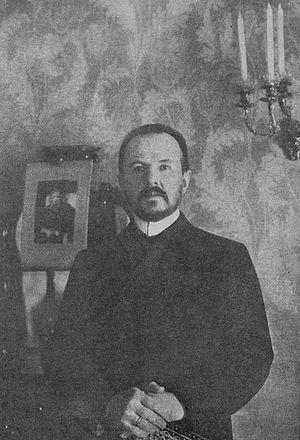
Alexeï Bellegarde en 1905 Русский: Алексей Валерианович Бельгард, бывший эстляндский губернатор, начальник Главного управления по делам печати.
Alexeï Valerianovitch Bellegarde, né le 24 novembre 1861 à Oriol et mort le 28 mars 1942 à Berlin, est un haut fonctionnaire russe qui fut chambellan à la cour, sénateur de l'Empire et gouverneur du gouvernement d'Estland entre 1902 et 1905.